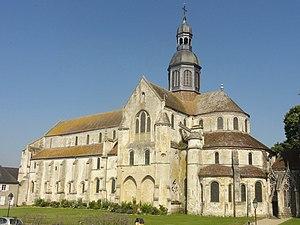
Église abbatiale Saint-Germer de l'ancienne abbaye Saint-Germer-de-Fly - voir le titre du fichier.
L’abbaye Saint-Germer-de-Fly est une ancienne abbaye de bénédictins située dans les Hauts-de-France, dans le département de l'Oise, sur la commune de Saint-Germer-de-Fly. Fondée dans les années 630 par saint Germer, son premier abbé, elle est ravagée par les Vikings au siècle suivant et délaissée par les moines. Relevée par Anségise de Fontenelle au début du IXᵉ siècle, elle est cependant de nouveau détruite par les Normands en 851, et reste cette fois-ci abandonnée pendant près de deux siècles. En 1036 seulement, Drogon, évêque de Beauvais, prend enfin l'initiative de réédifier l'abbaye. Elle développe une grande prospérité, qui s'accroît encore après le retour d'une partie des reliques du saint fondateur en 1132. Grâce à l'afflux des dons, la construction d'une nouvelle église abbatiale peut alors commencer. Cette vaste et fière abbatiale édifiée entre 1135 et 1206 environ, et sa chapelle de la Vierge, sont aujourd'hui les principaux témoignages de la puissante abbaye du Moyen Âge, dont la vie monastique s'éteint avec la Révolution française en 1790. L'abbatiale est devenue l'église paroissiale de l'actuel village de Saint-Germer-de-Fly.